Torreya taxifolia

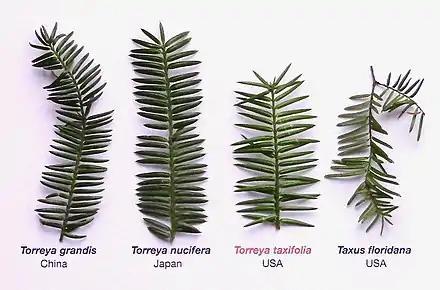

"Torreya taxifolia" is the type species of the genus "Torreya", owing to the timing of its entering herbaria used in western science. The genus has far greater representation in east Asia and also in the mountains of California ("Torreya californica") than in its relictual range in Florida.